Hildene

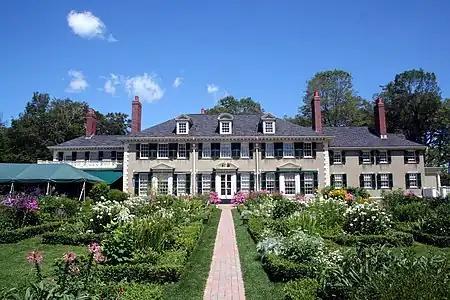
Hildene seen from the garden in 2006

Hildene, the Lincoln Family Home is the former summer home of Robert Todd Lincoln and his wife Mary Harlan Lincoln, located at 1005 Hildene Road in Manchester Center, Vermont.